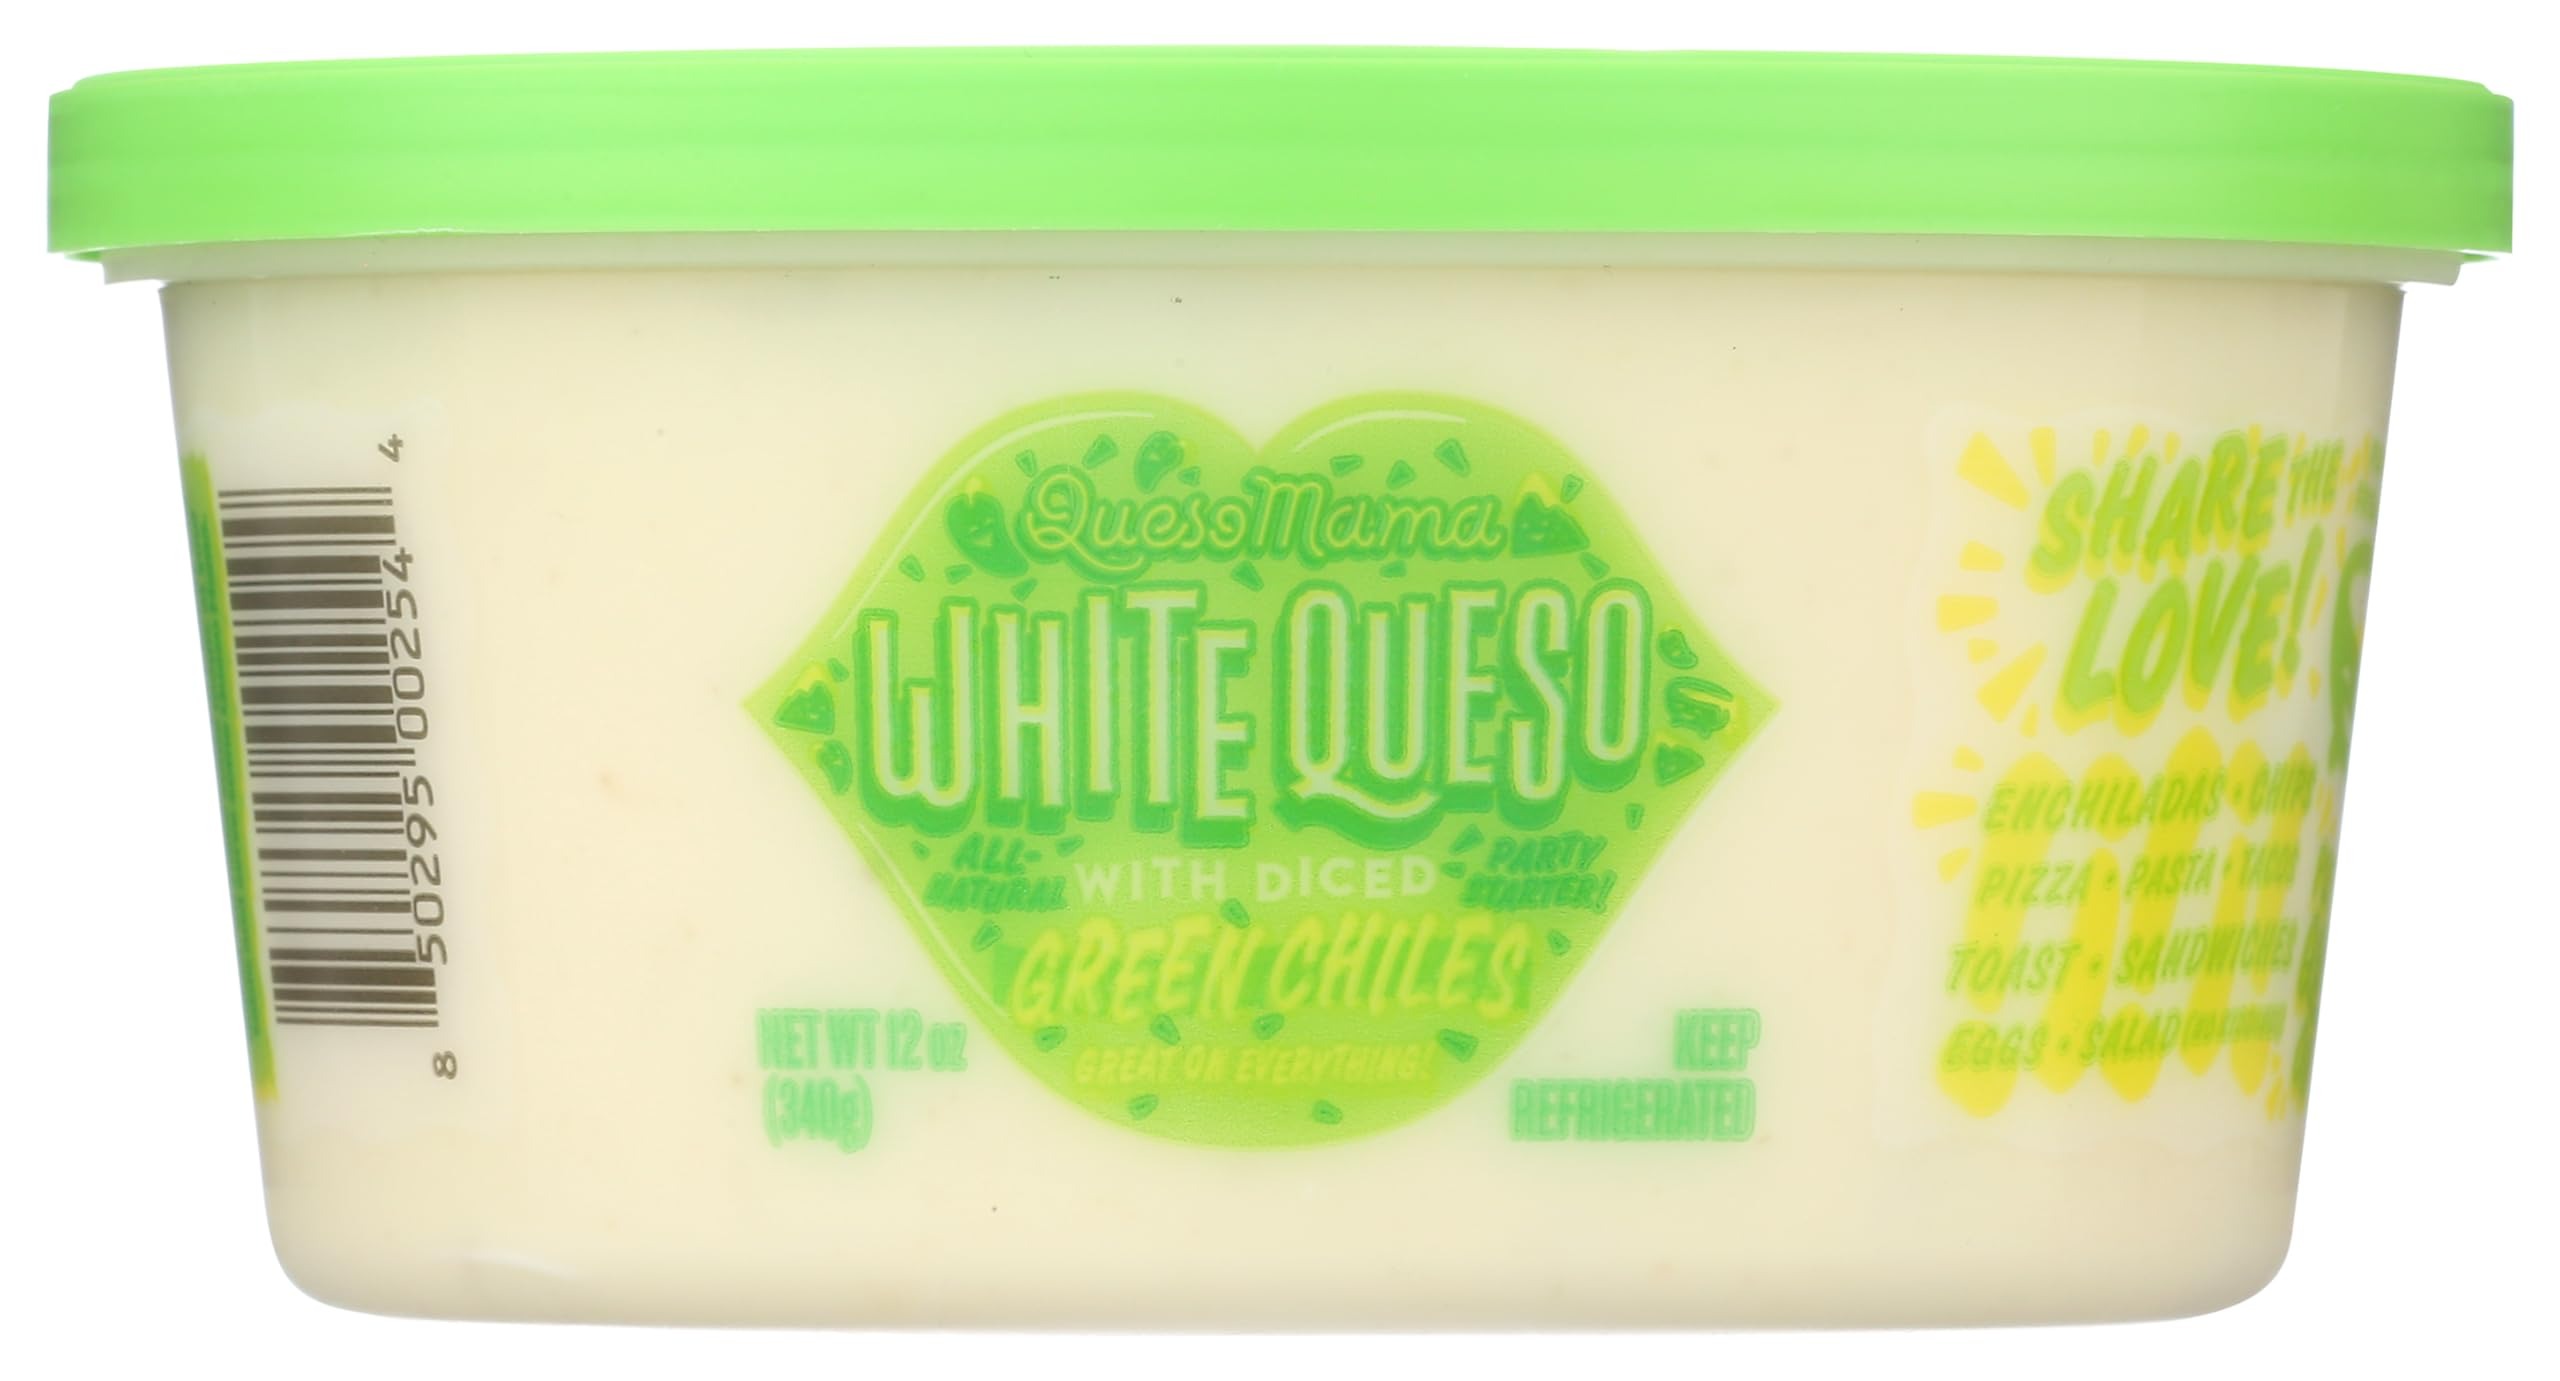
Item Name: Queso Mama White Queso with Diced Chilis, 12 OZ
Value: 12.0
Unit: Ounce

Price: 5.99